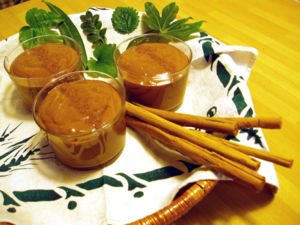
Chokolademousse
Chokolademousse med kanel på toppen.
Chokolademousse er en dessert, der indeholder chokolade. Retten indholde mange små luftbobler, der giver den en let luftig tekstur. Den kan variere fra let og luftig til cremet og tyk afhængigt af teknikken den er fremstillet ved. Chokolademousse tilberedes typisk med pisket æggehvide eller flødeskum. Husblas kan også benyttes til at gøre moussen stiv. Både hvid og mørk chokolade kan bruges til at give retten smag, og den ses pyntet med f.eks. frugt eller som bestanddel i kage.